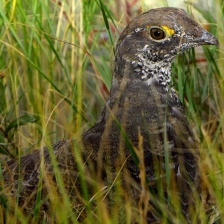
Species: BLUE GROUSE
Scientific name: DENDRAGAPUS OBSCURUS
ImageNet parent category: black_grouse